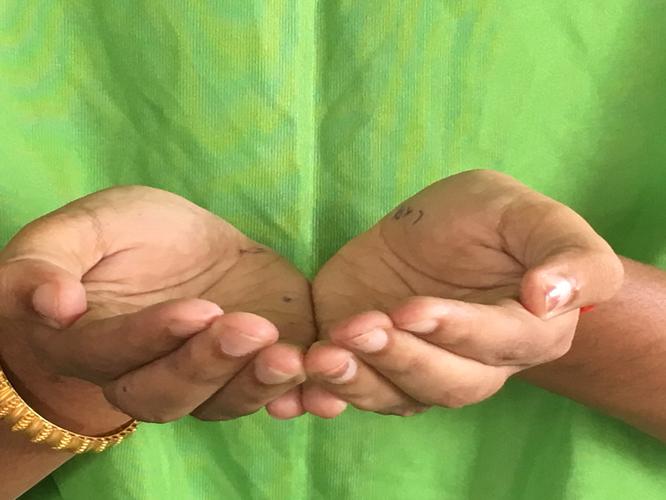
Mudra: Pushpaputa
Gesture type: double_hand